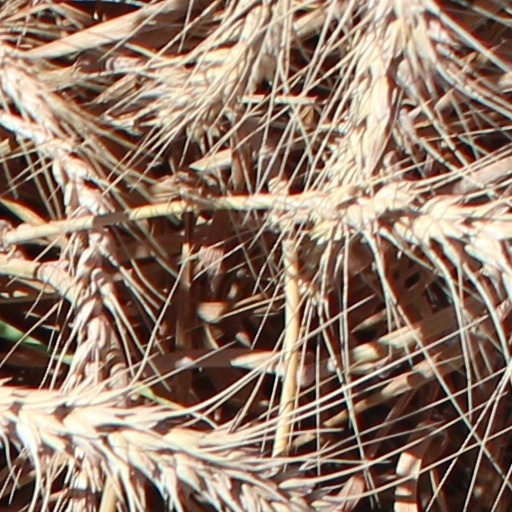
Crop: wheat